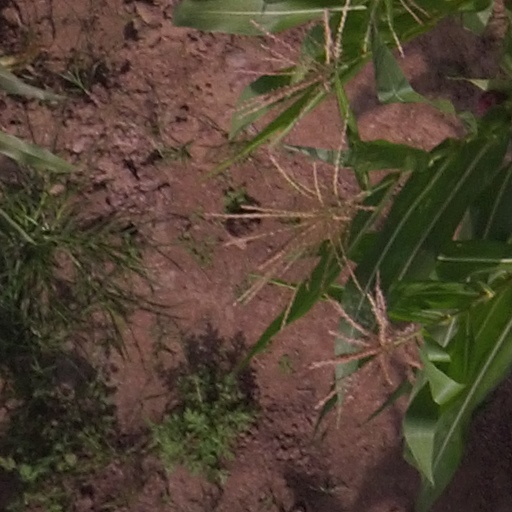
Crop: maize; corn